Taavetti Fortress

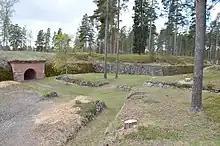

Taavetti Fortress, is a fortress located in Taavetti in the municipality of Luumäki in Finland.